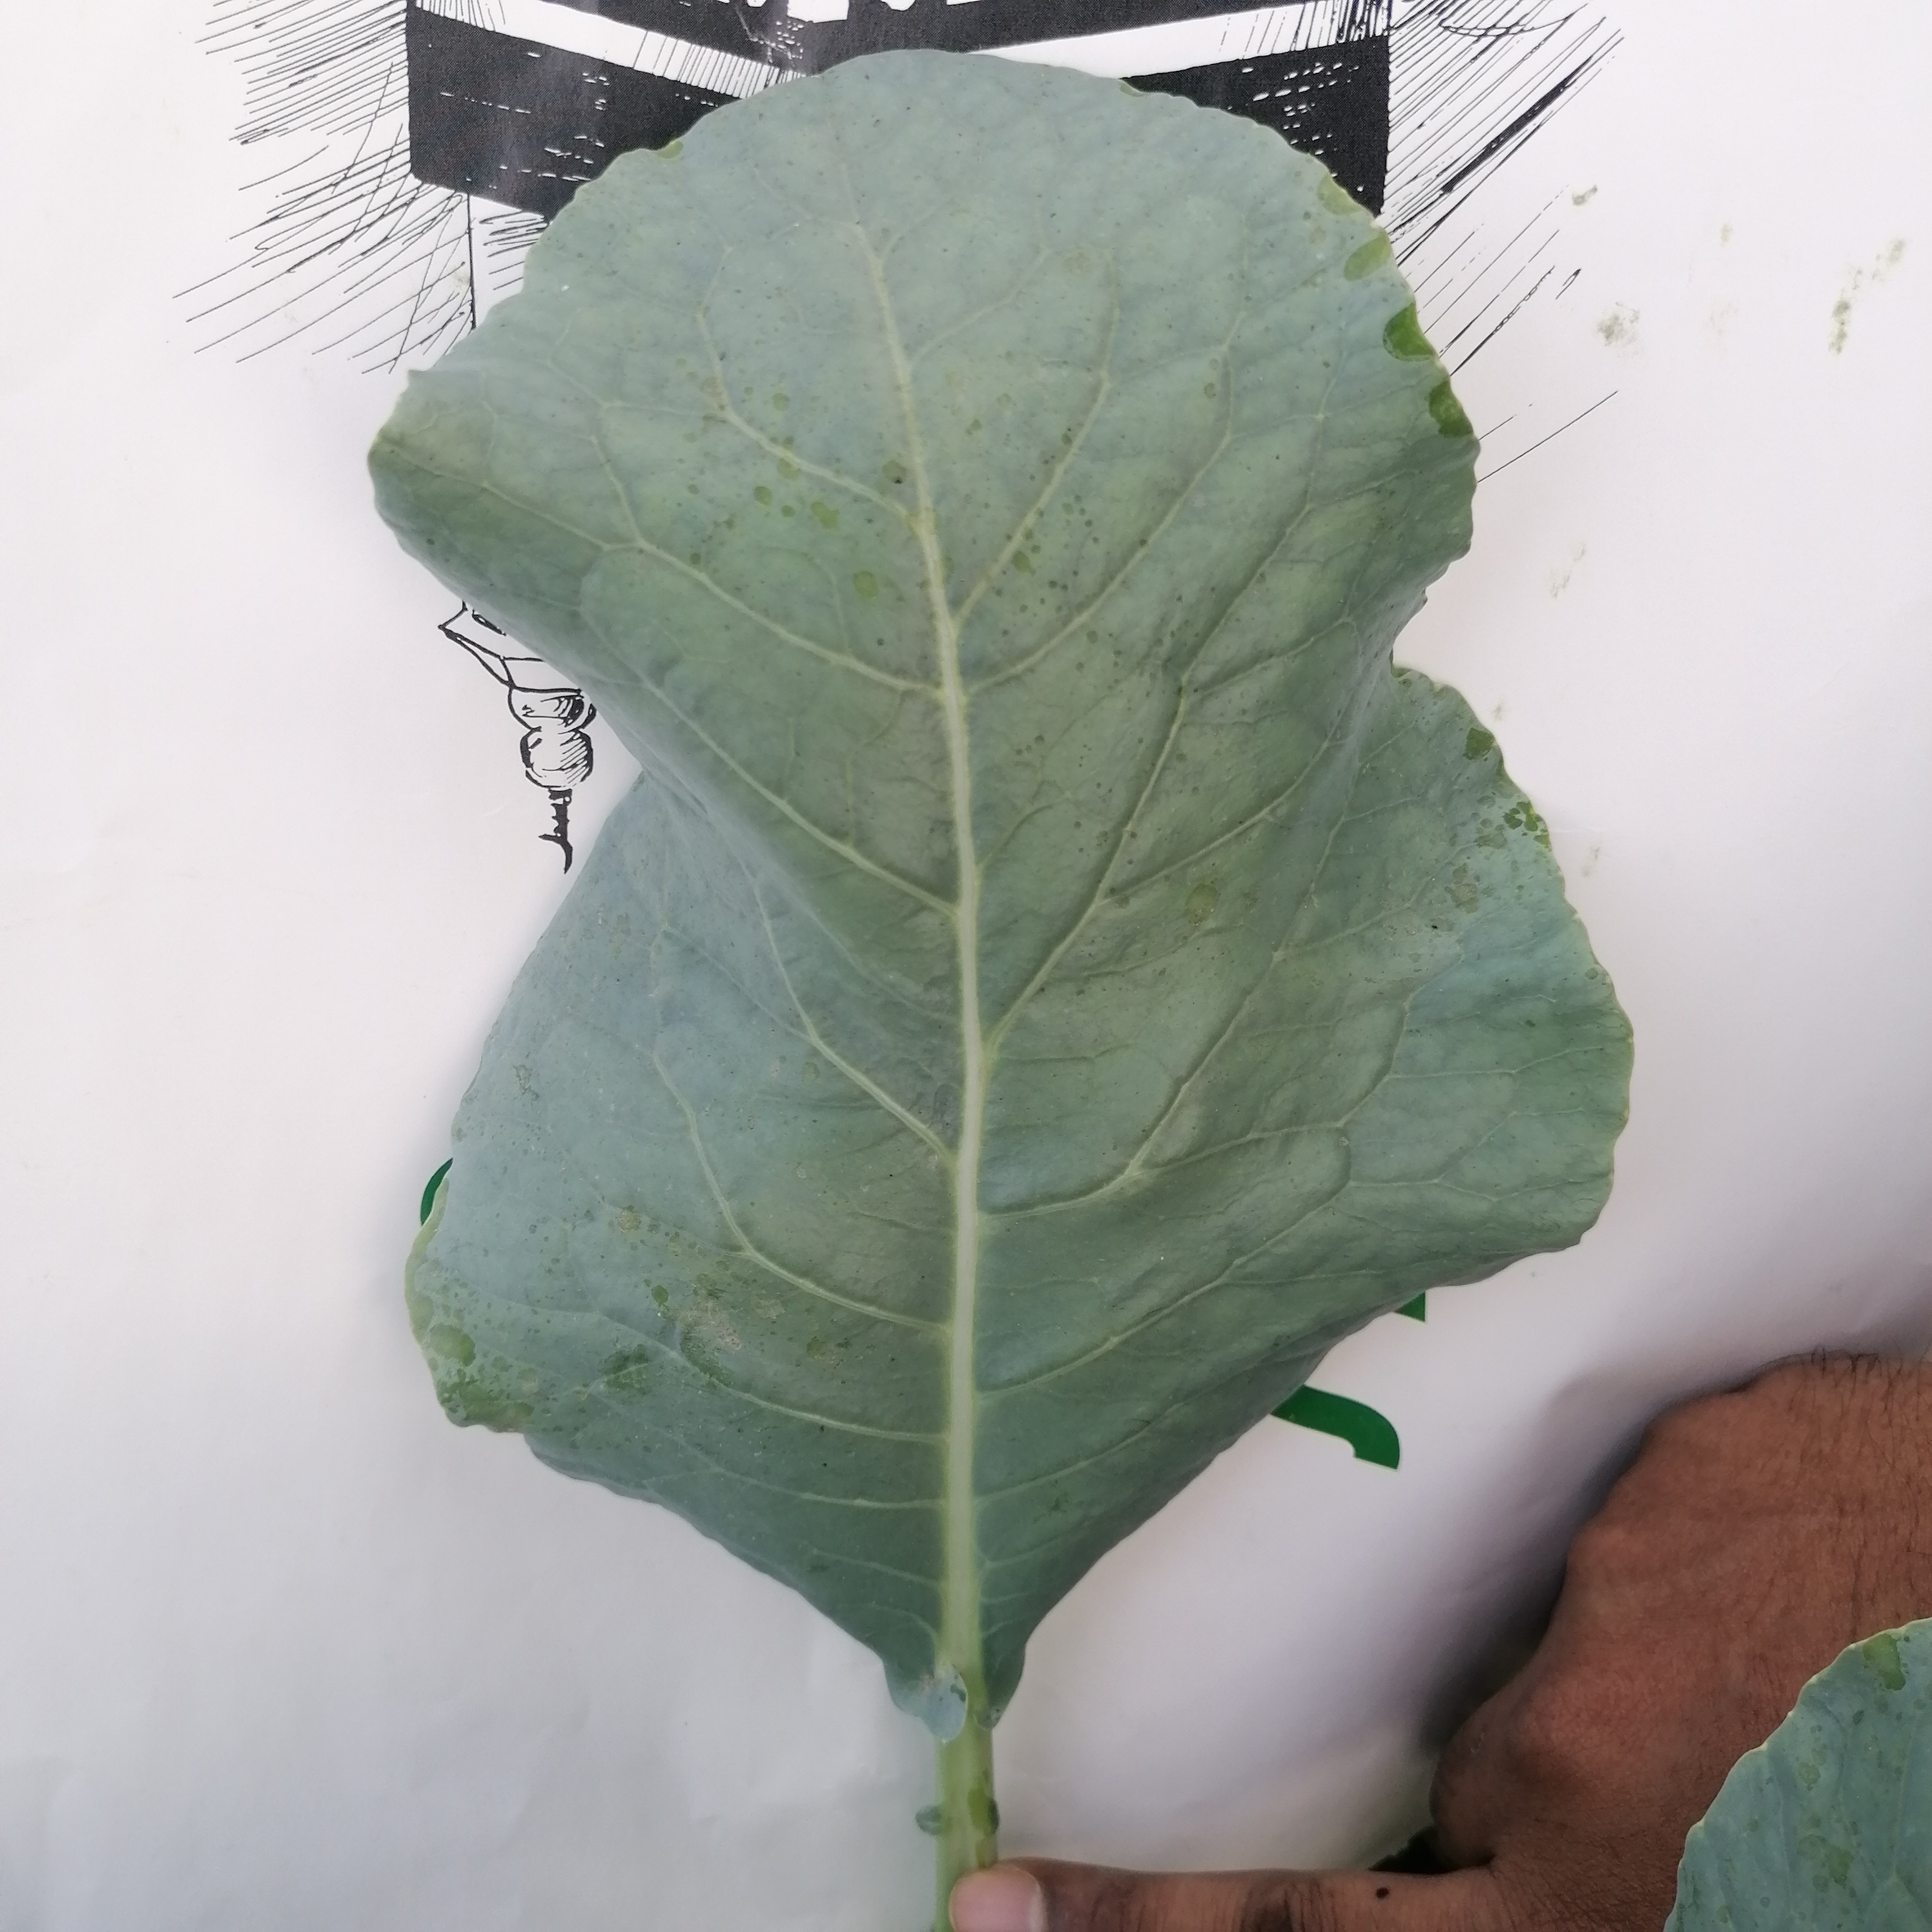
Label: Healthy